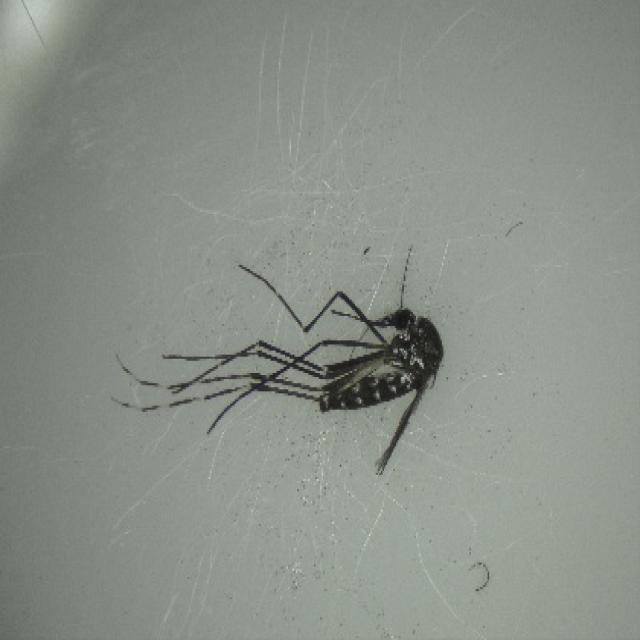
Species: aedes_albopictus